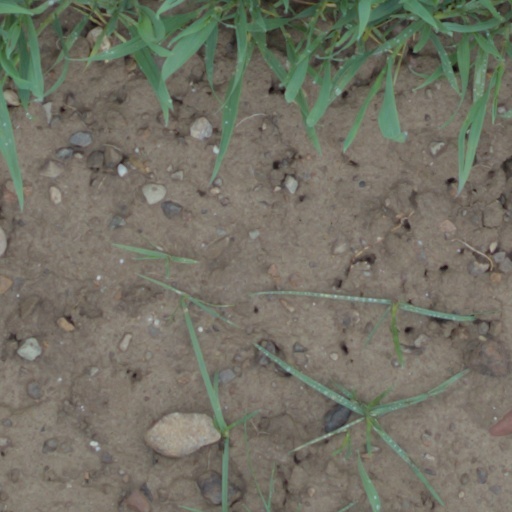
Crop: wheat